Louis-Victor-Léon de Rochechouart

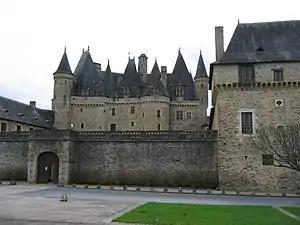
Château de Jumilhac

In 1821, he married Elisabeth Ouvrard, daughter of the banker and businessman Gabriel-Julien Ouvrard, with an immense fortune. The lavish ceremony occurred on 13 December 1821 occurred in the presence of the Prime Minister, the Duke of Richelieu, Louis XVIII, and the future Charles X and Louis-Philippe I. They had four children: